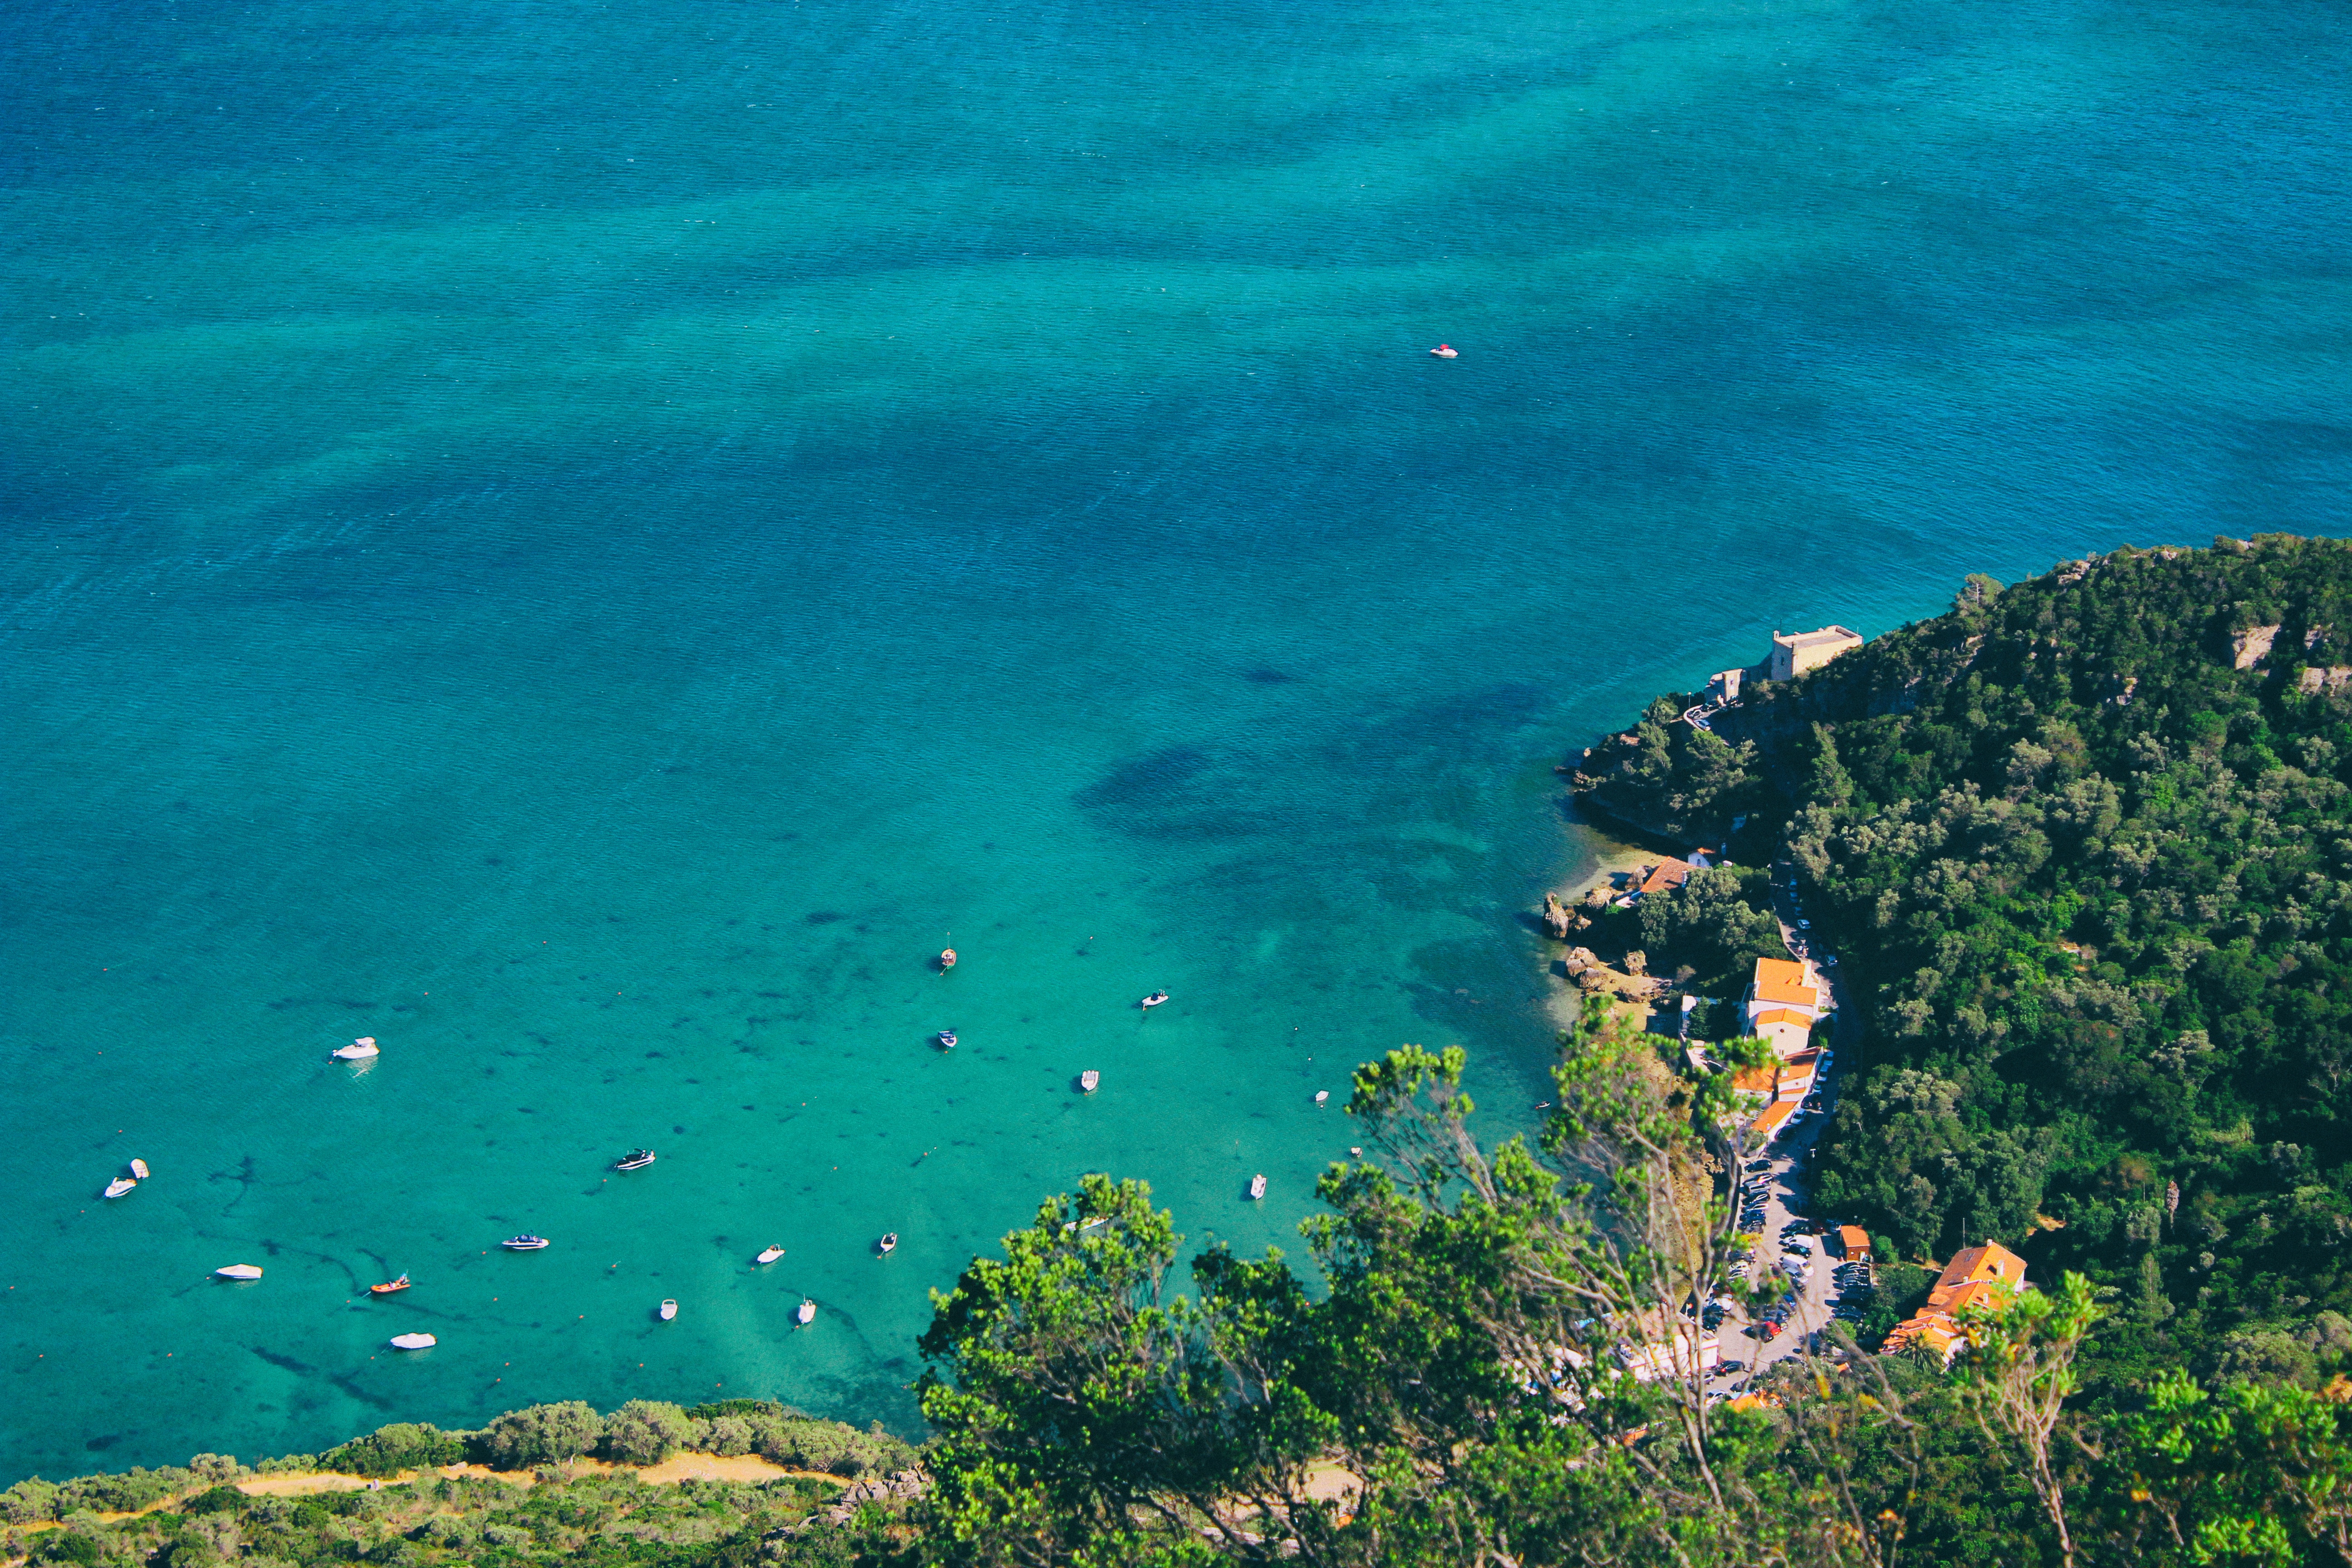
sea, coast, ocean, underwater, lagoon, bay, island, terrain, coral reef, reef, archipelago, tropics, islet, landform, aerial photography, geographical feature, marine biology